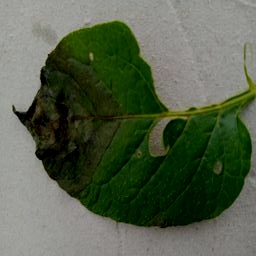
Etiqueta: Late Blight